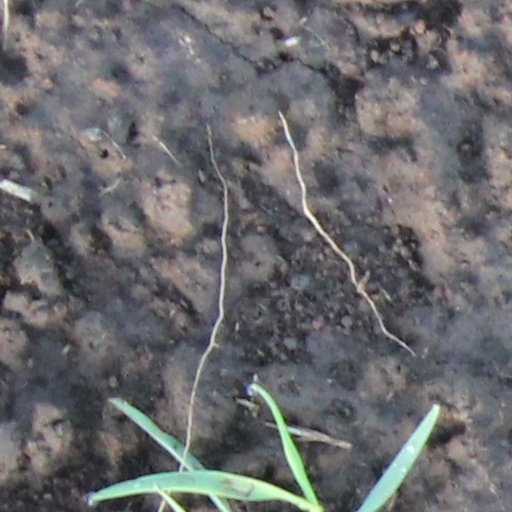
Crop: wheat